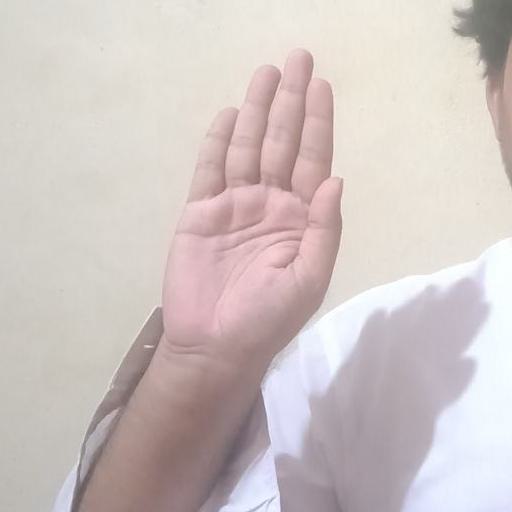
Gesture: stop